Copper(II) bromide

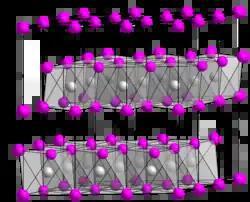
Crystal structure of copper(II) bromide

In the solid state CuBr has a polymeric structure, with CuBr planar units connected on opposite sides to form chains. The crystal structure is monoclinic, space group C2/m, with lattice constants a = 714 pm, b = 346 pm, c = 718 pm, e ß = 121° 15'. CuBr monomeric units are present in the gas phase at high temperature.